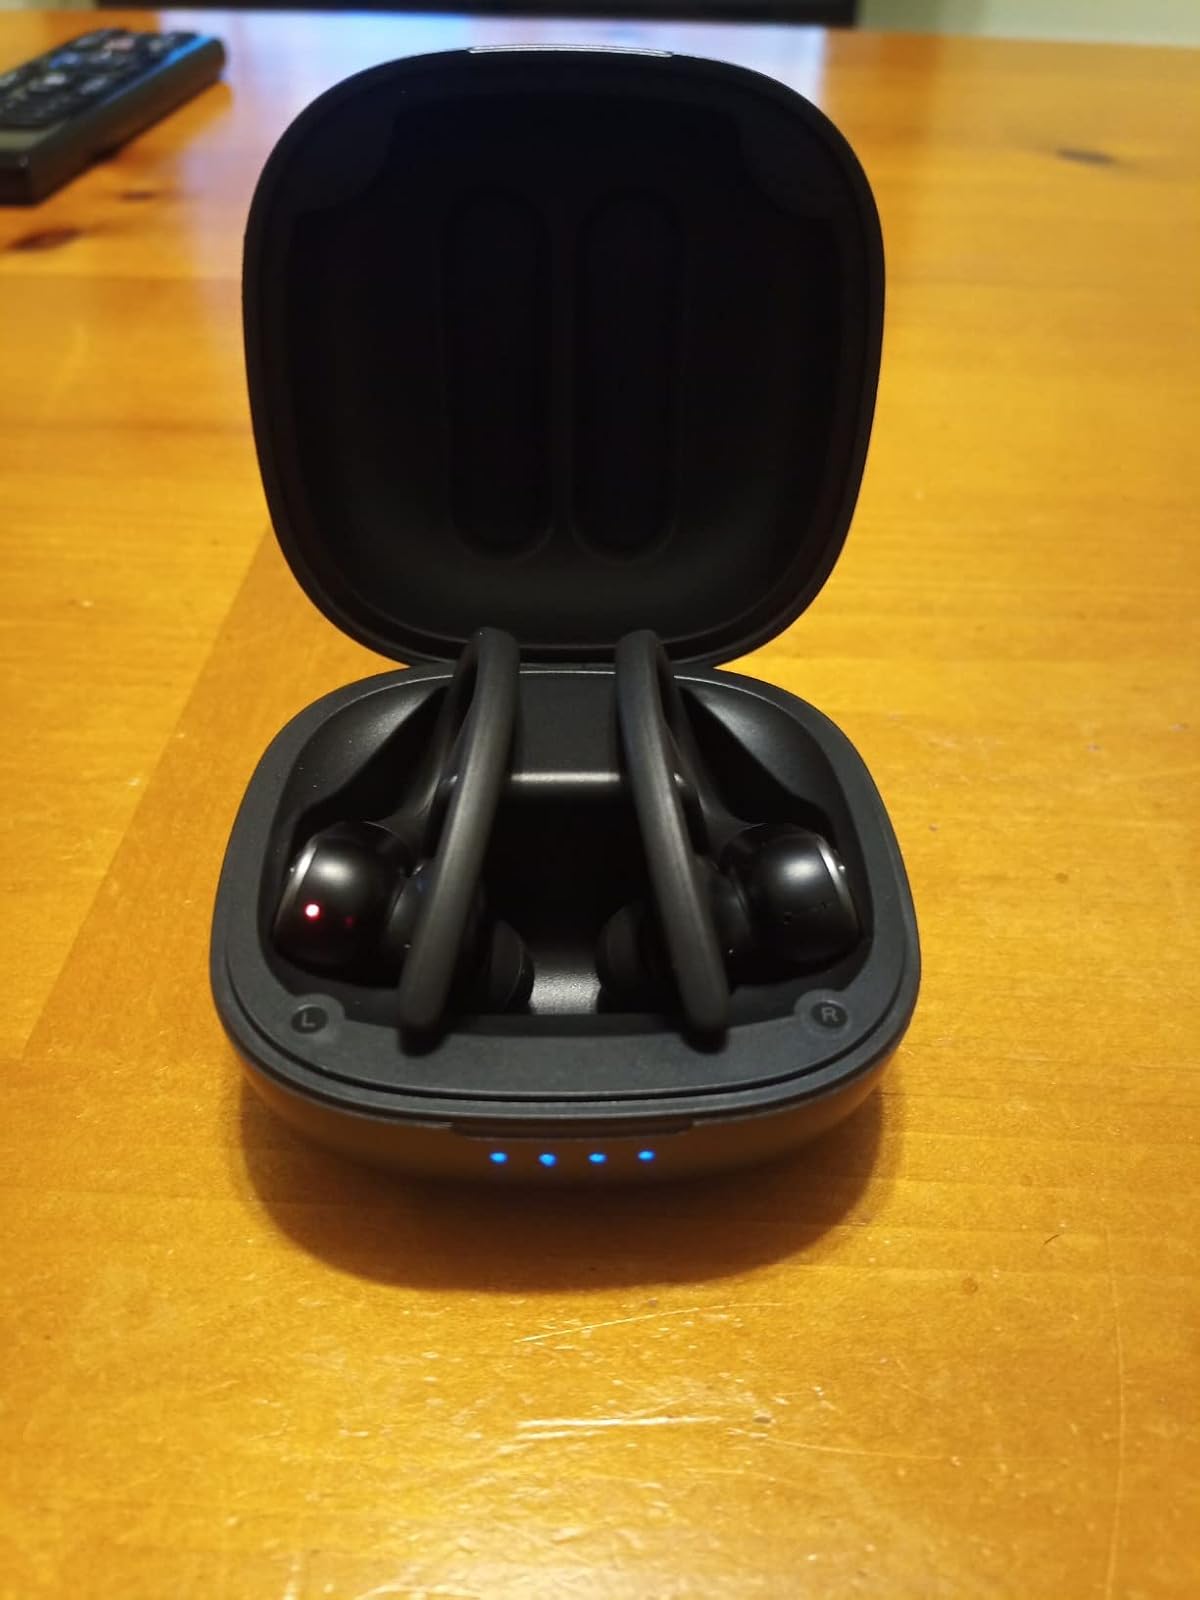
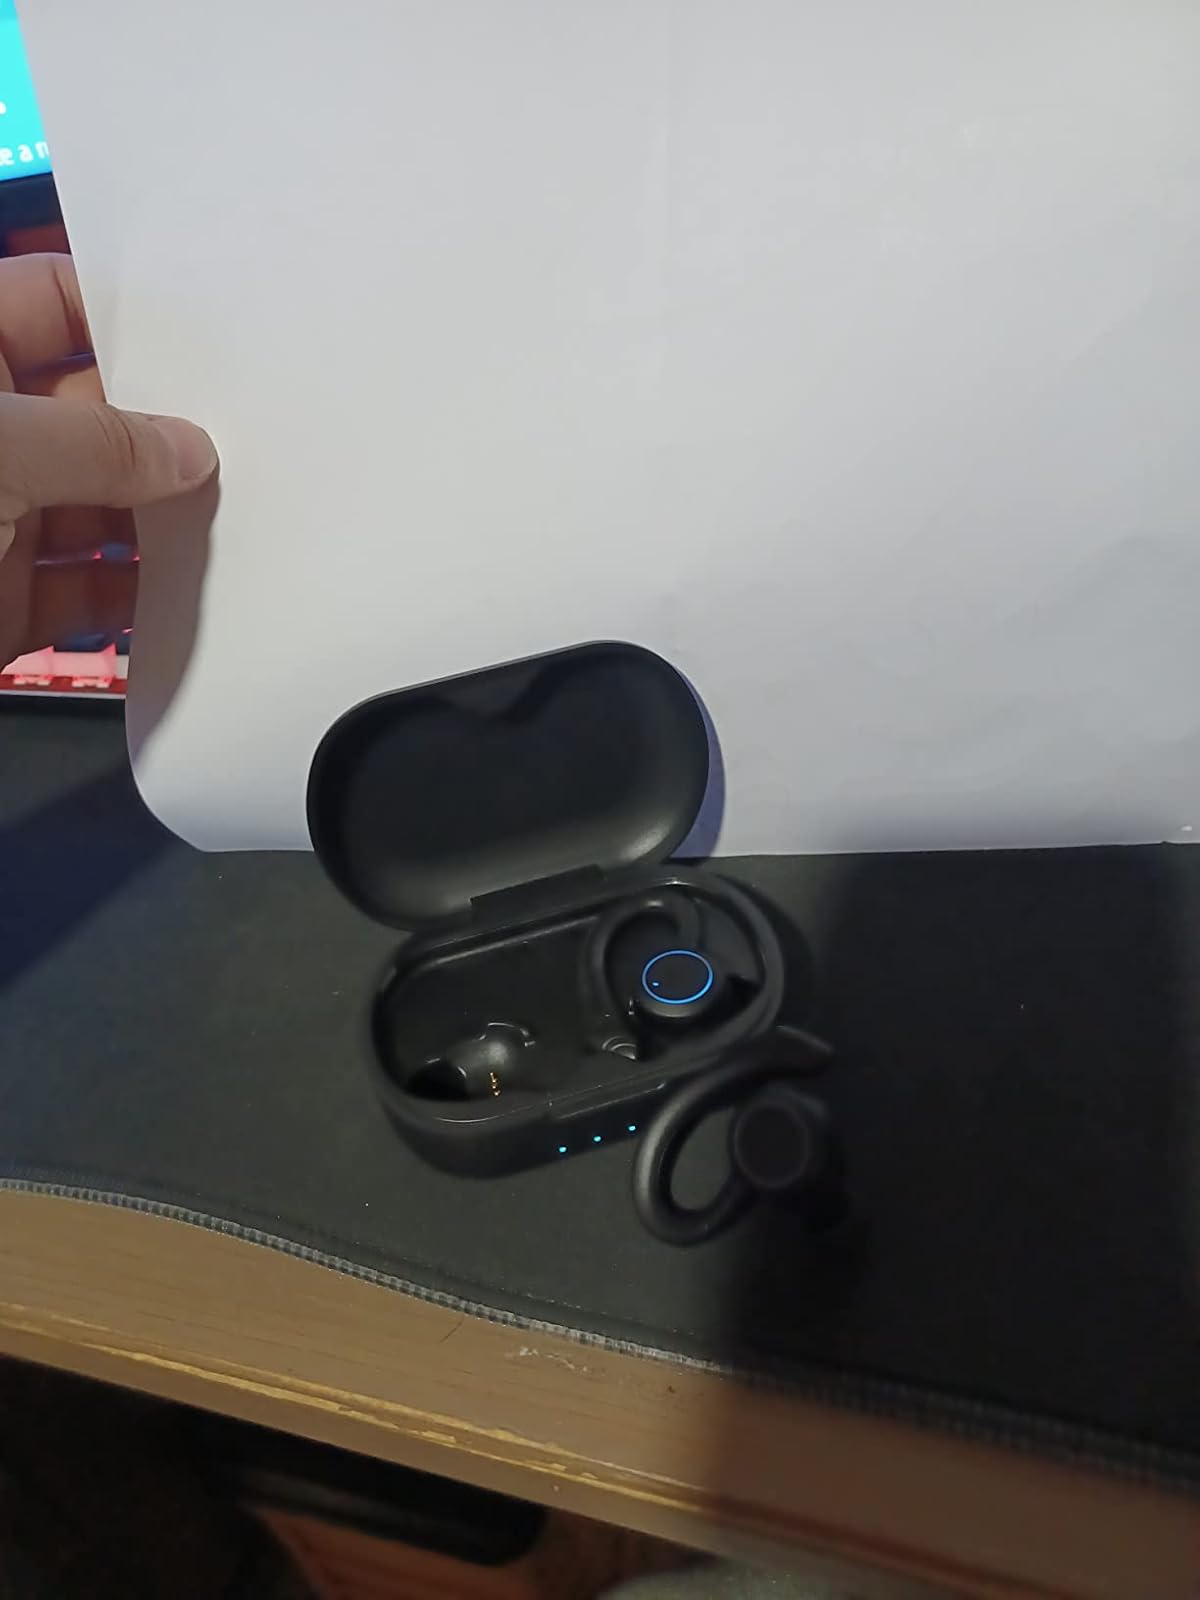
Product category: earbuds
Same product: no